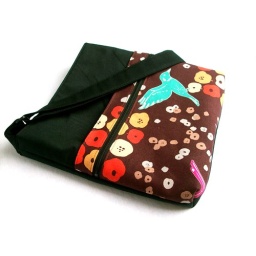
Hipster bag in Flower bed Chocolate